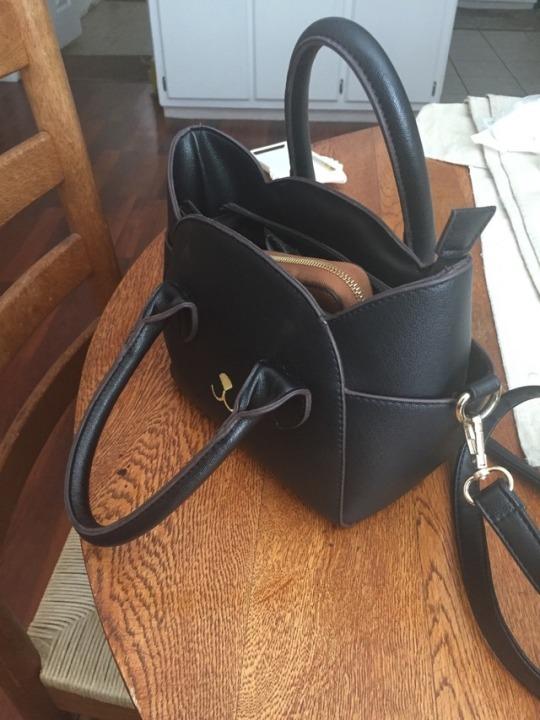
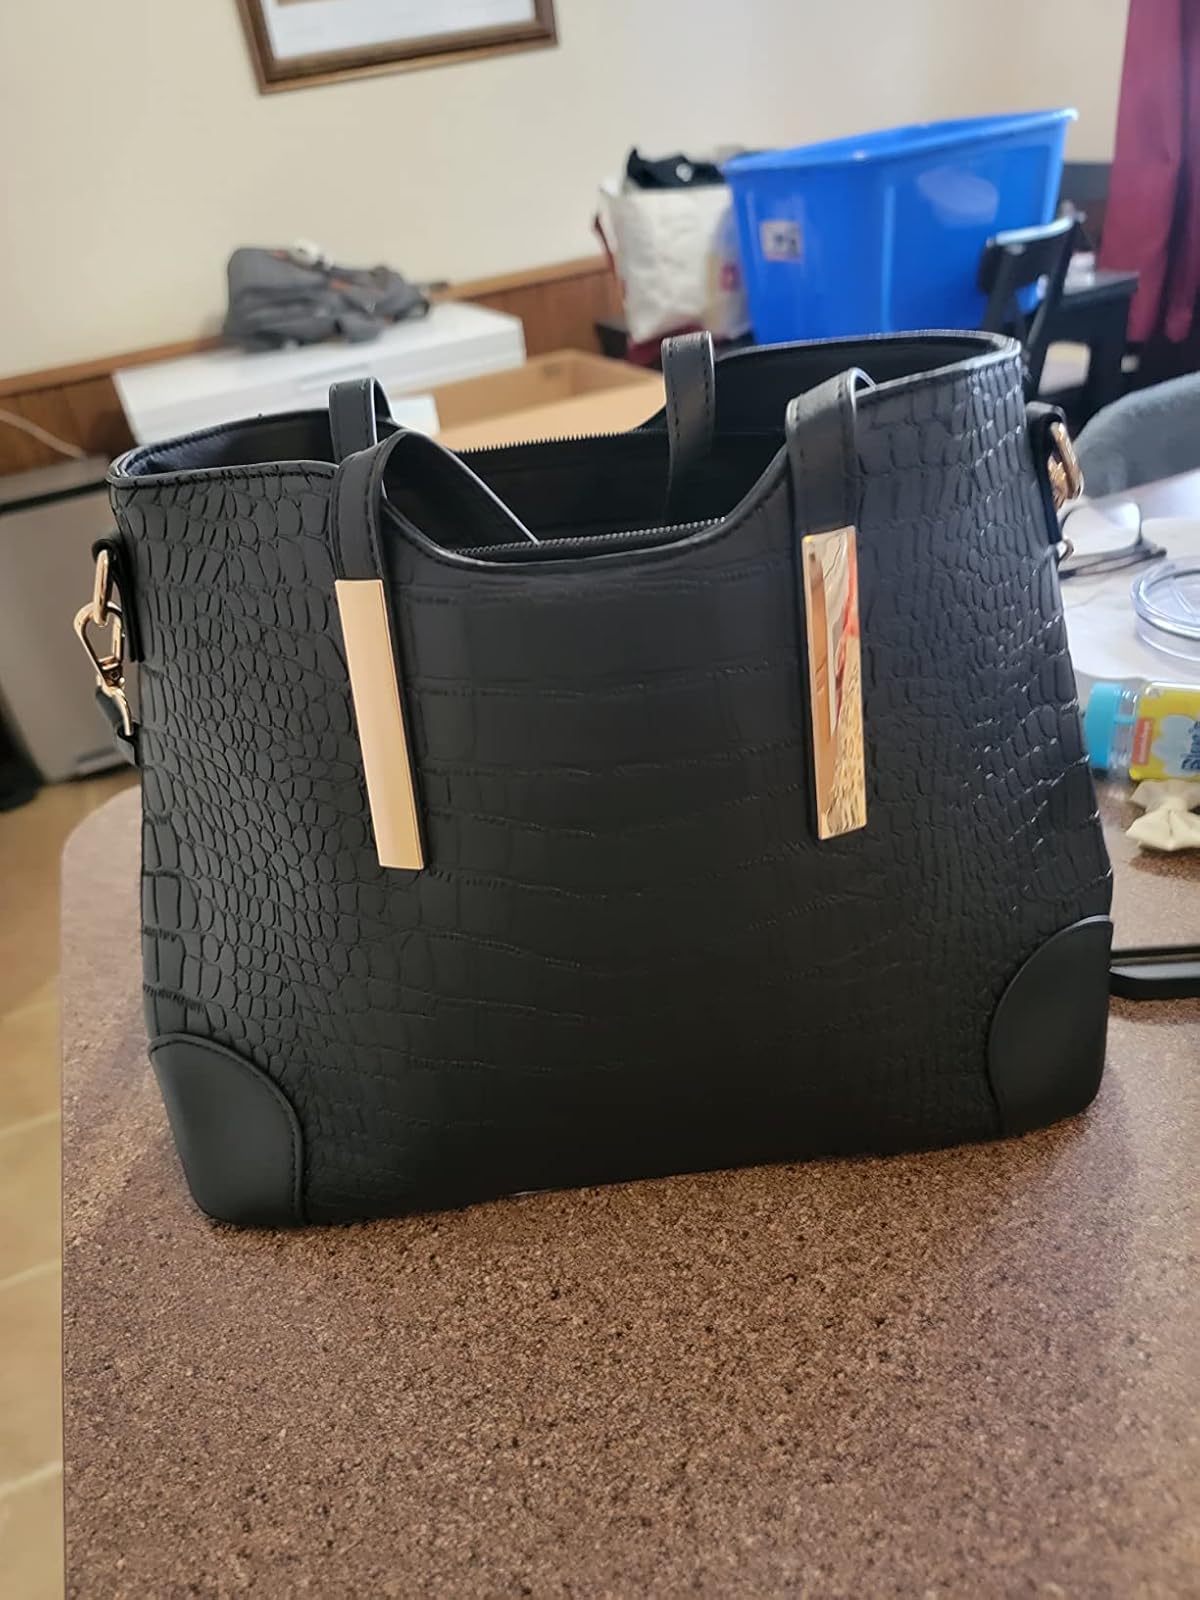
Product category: accessories_handbag
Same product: no